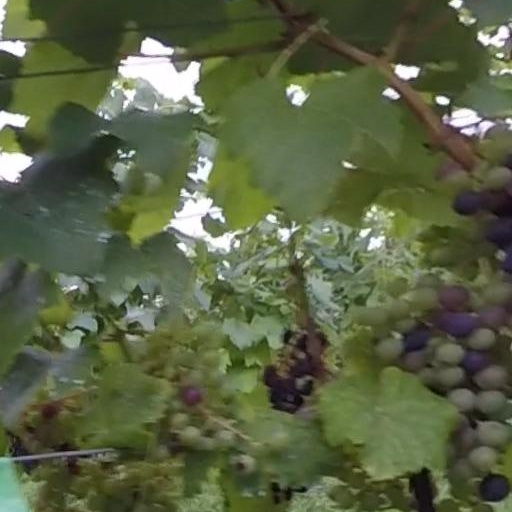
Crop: grape